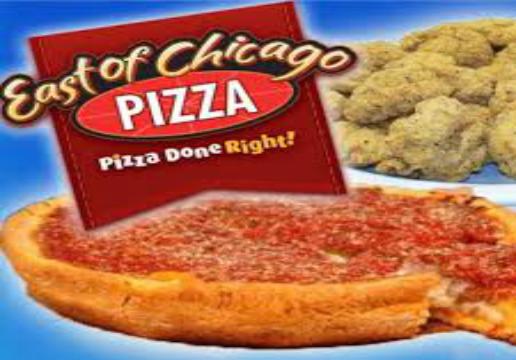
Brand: East of Chicago Pizza
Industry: Food